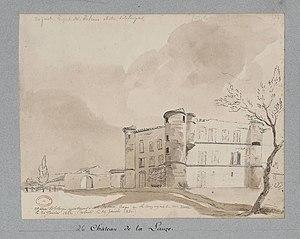
Château de la Lauze en 1850 par Jean-Marie Amelin
Saint-Jean-de-Védas est une commune française située dans le département de l'Hérault, en région Occitanie. Limitrophe de Montpellier, la commune fait partie de Montpellier Méditerranée Métropole.
Cette page répertorie :